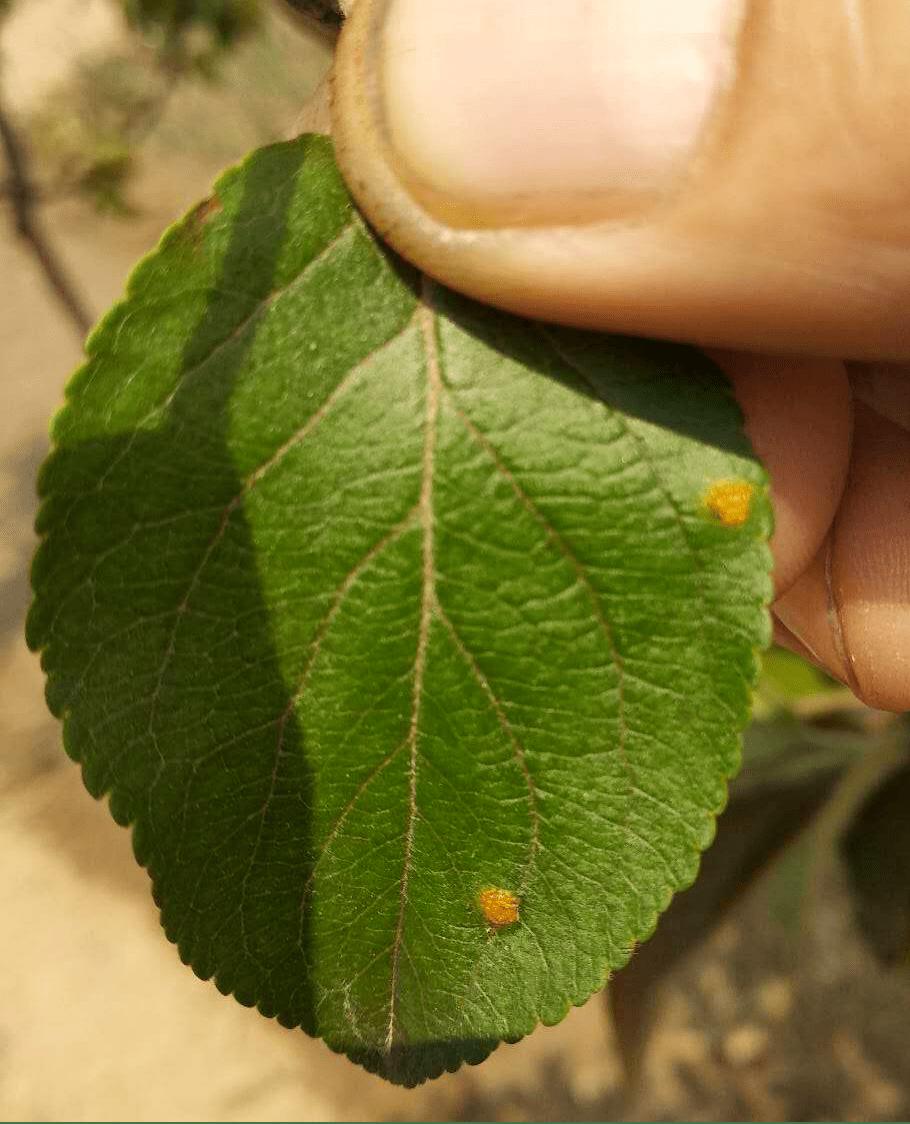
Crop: apple
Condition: rust